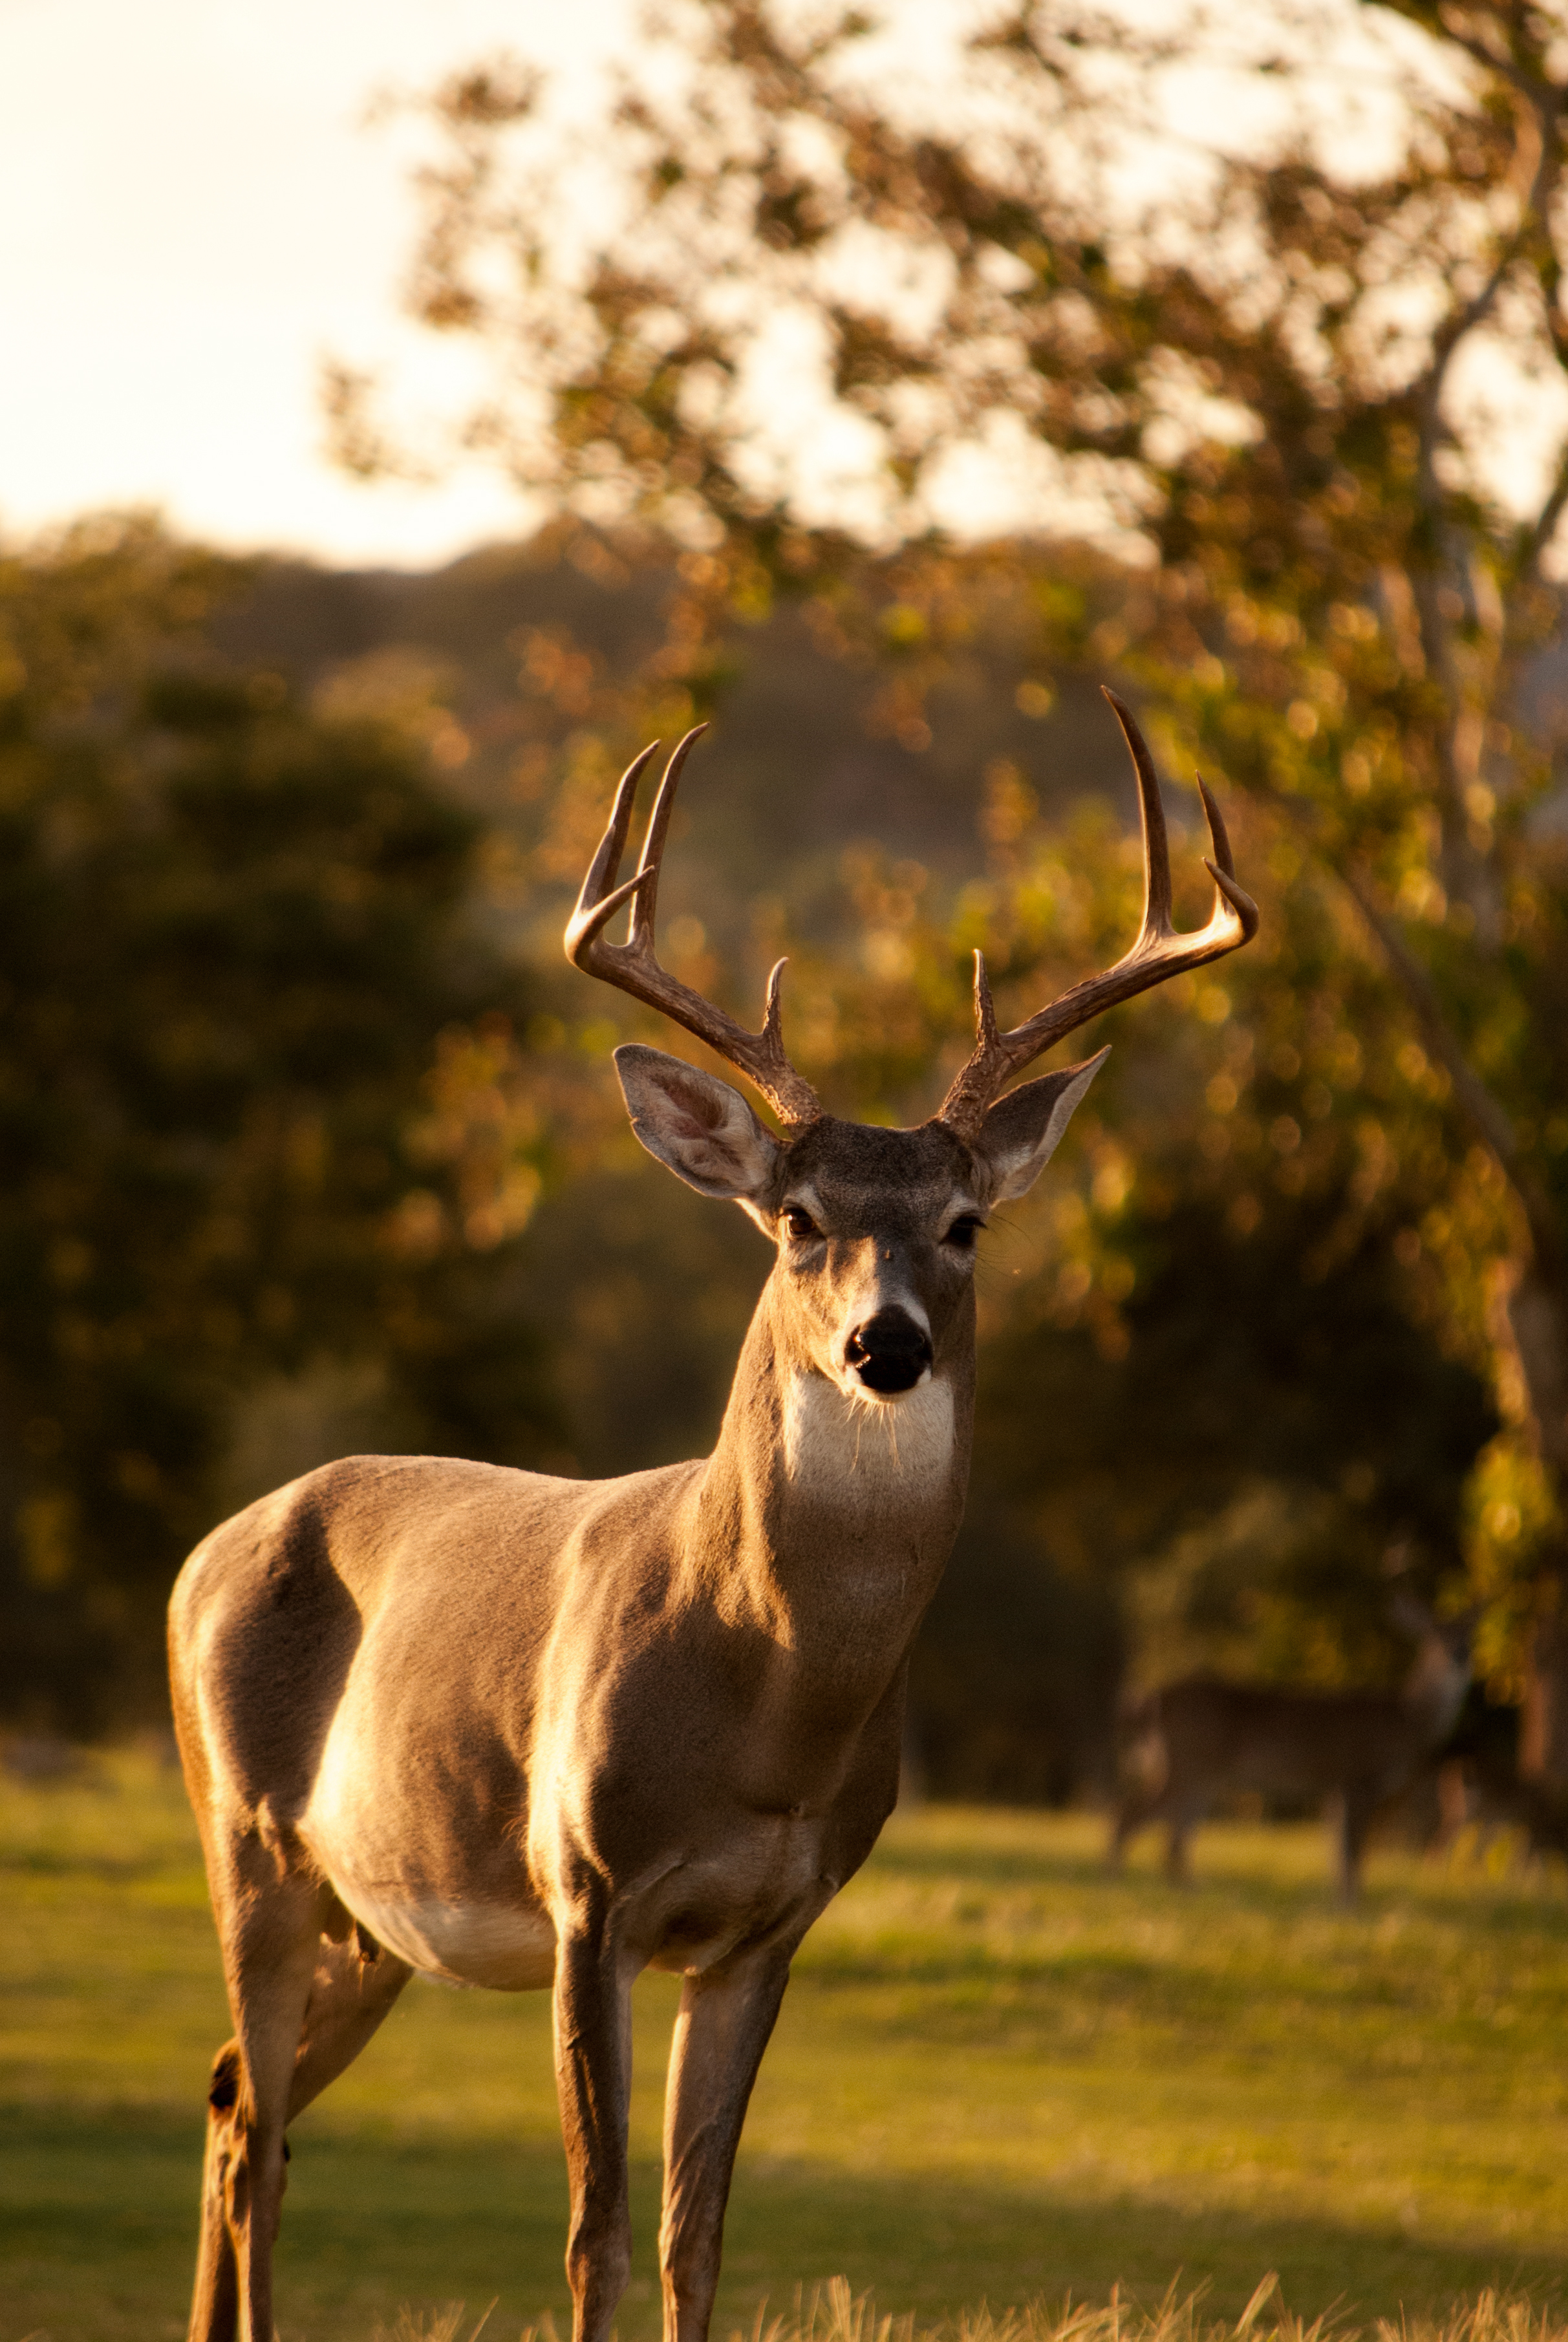
nature, wildlife, deer, mammal, fauna, antelope, gazelle, vertebrate, impala, white tailed deer